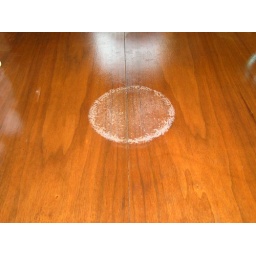
table center has a water stain - about 6&amp;quot; in diameter